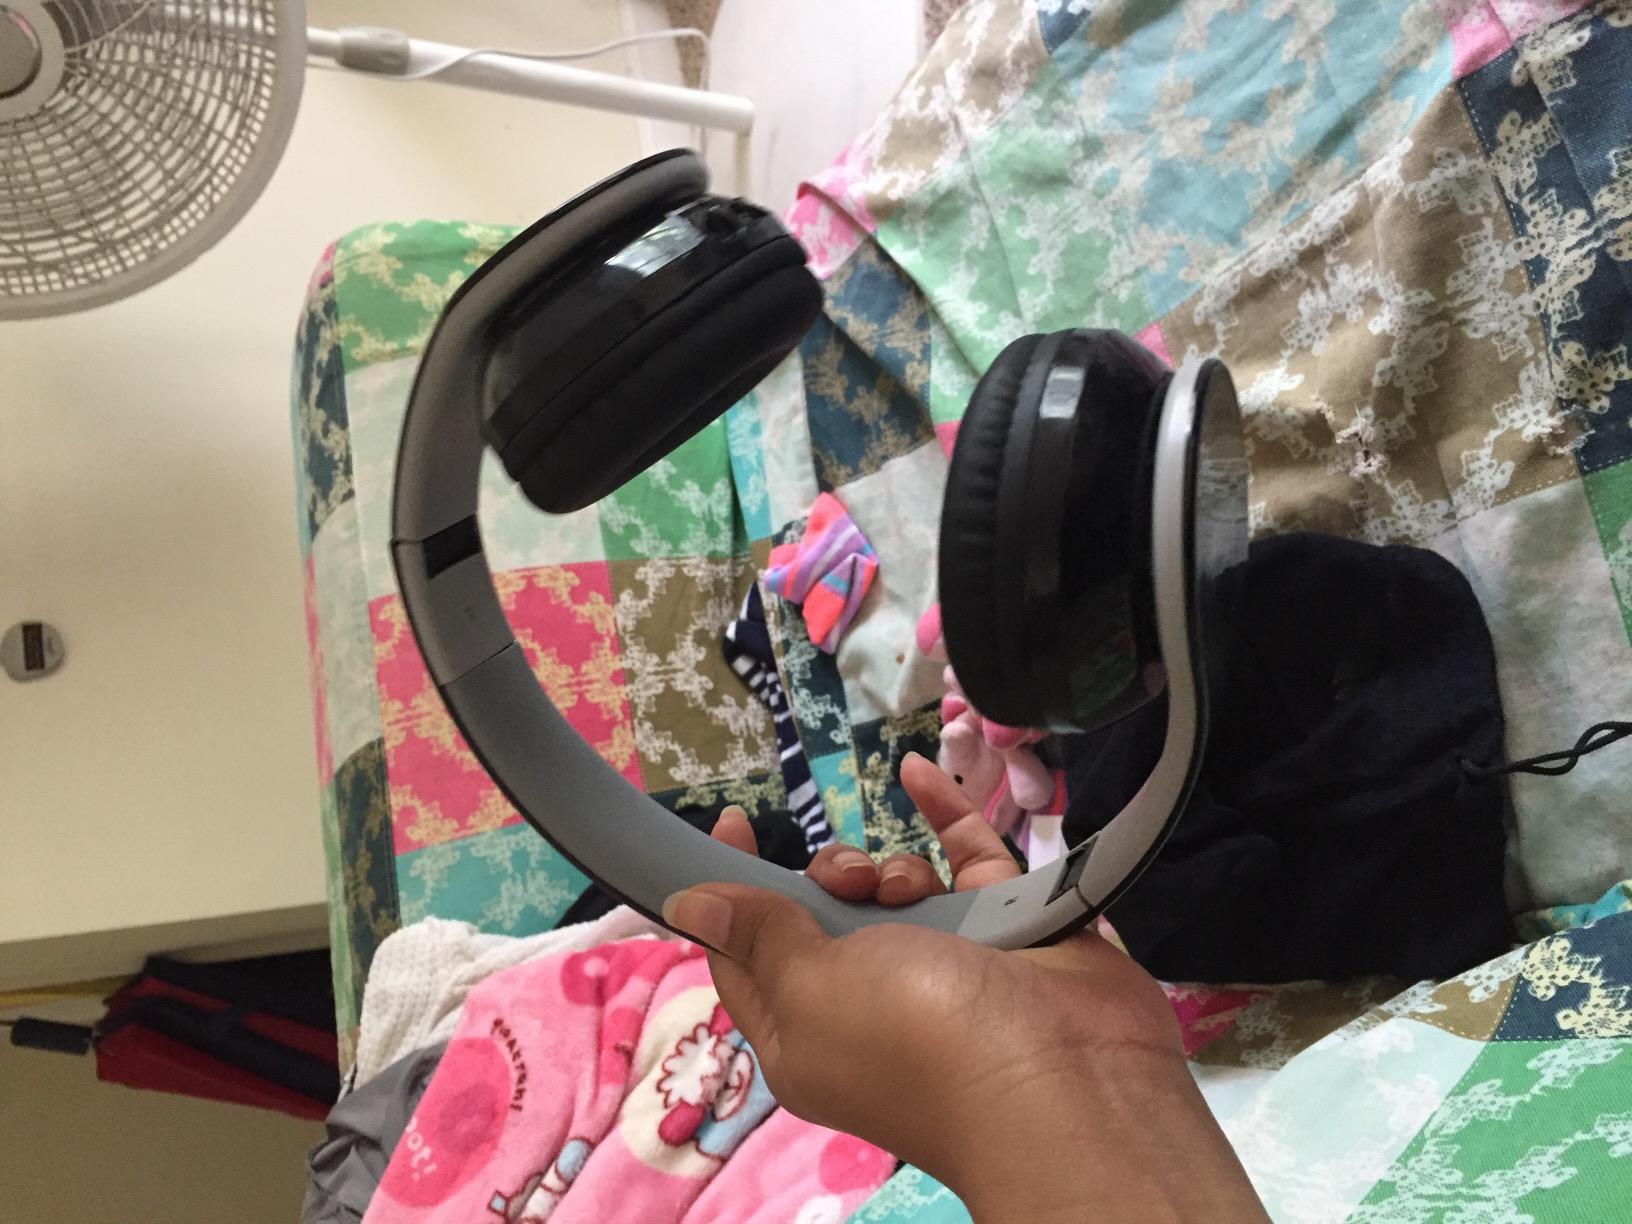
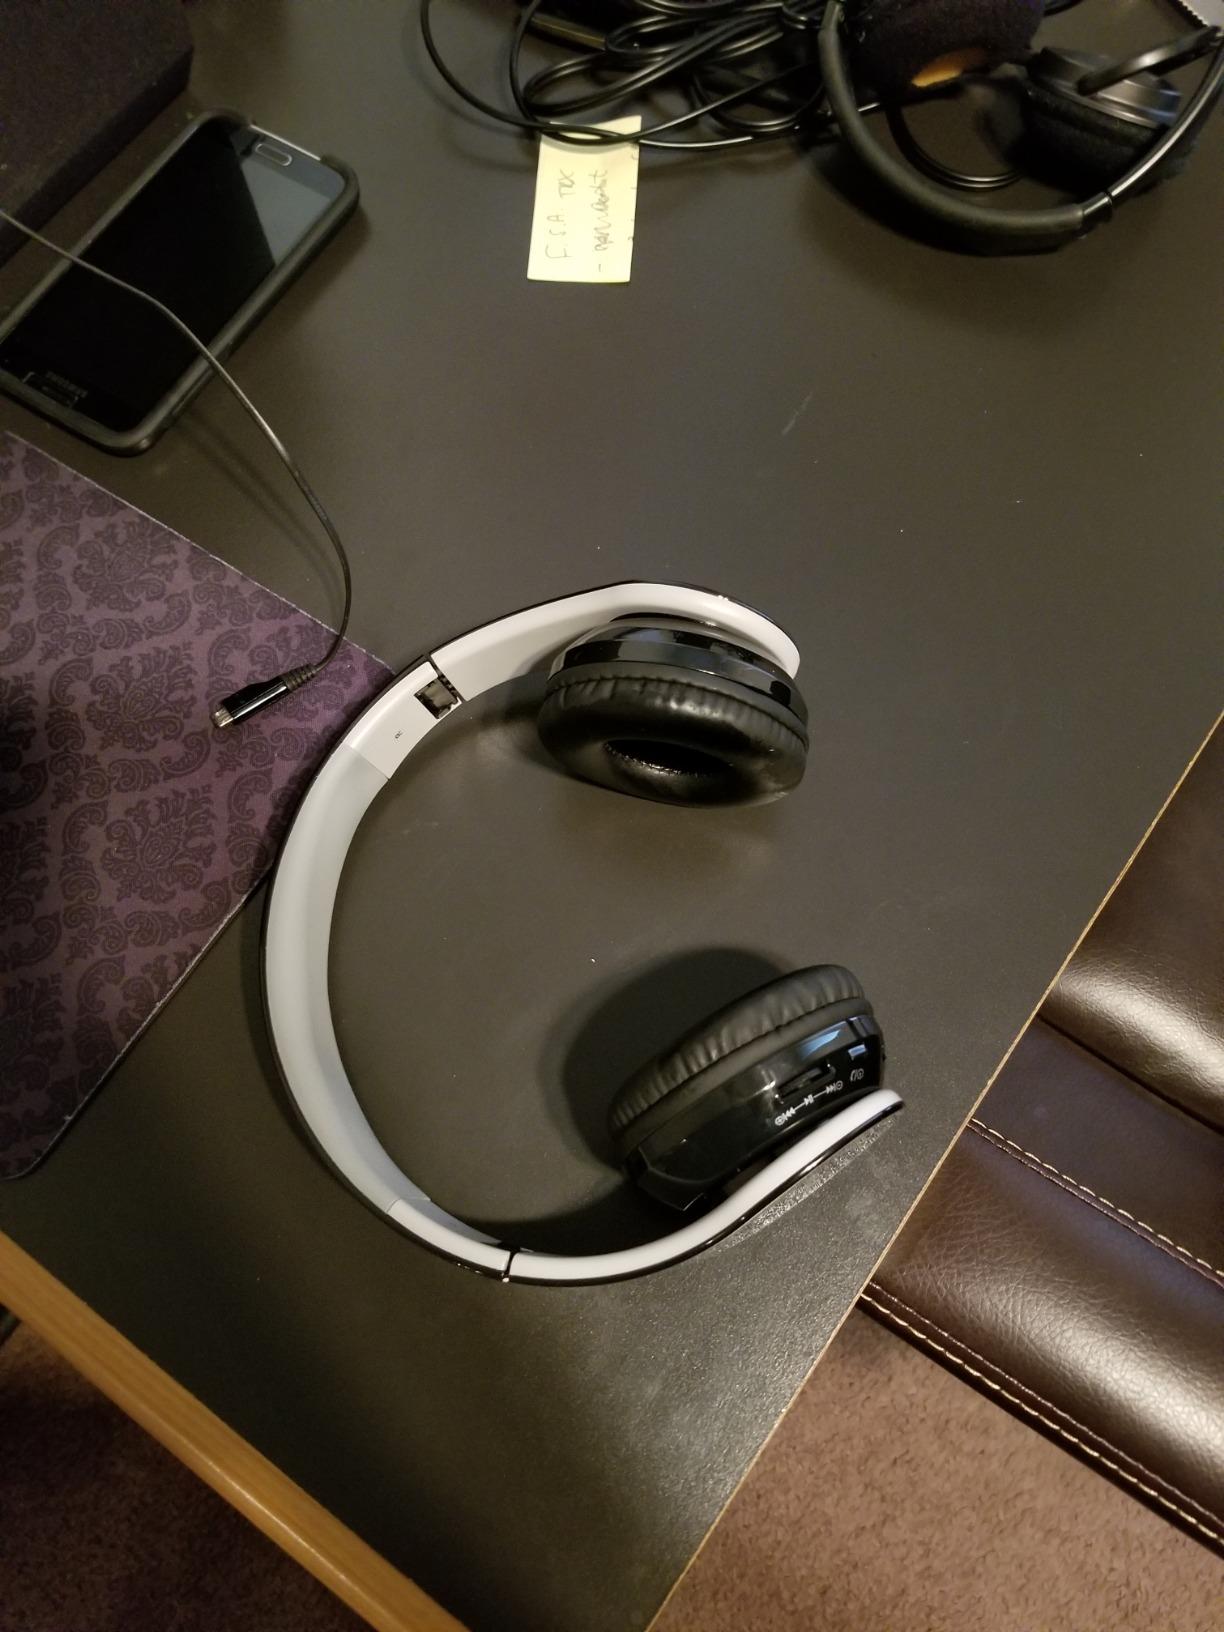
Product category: headphones
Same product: yes